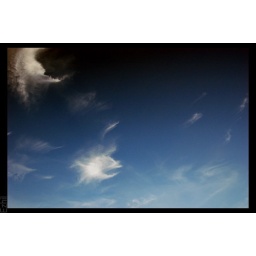
A fish of a cloud in the sea of a sky